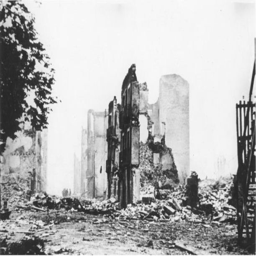
narrative artwork in the past